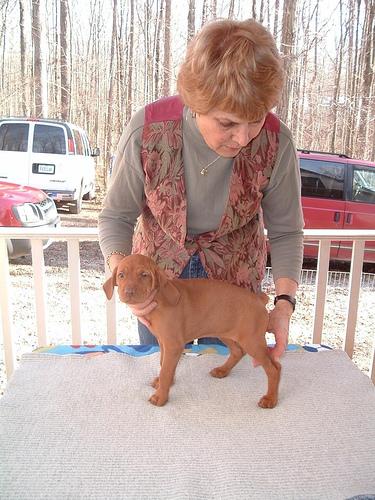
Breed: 210-n000048-vizsla